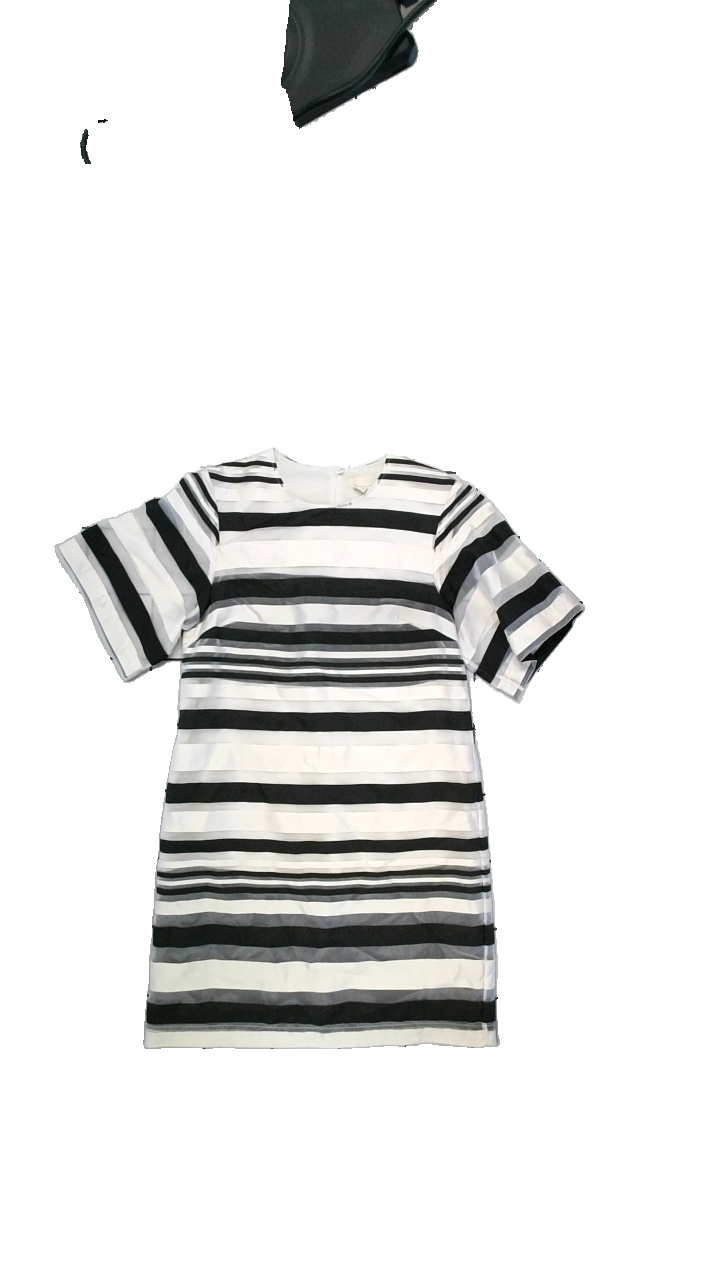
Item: Dress (Ladies)
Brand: H&m
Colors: Beige, Black
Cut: Cropped
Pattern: Striped
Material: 53%Viscose,24%Polyester,24%Polyamide, Linning 100%Polyester
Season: Summer
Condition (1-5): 5
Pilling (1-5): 5
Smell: Minor
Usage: Reuse
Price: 100-150